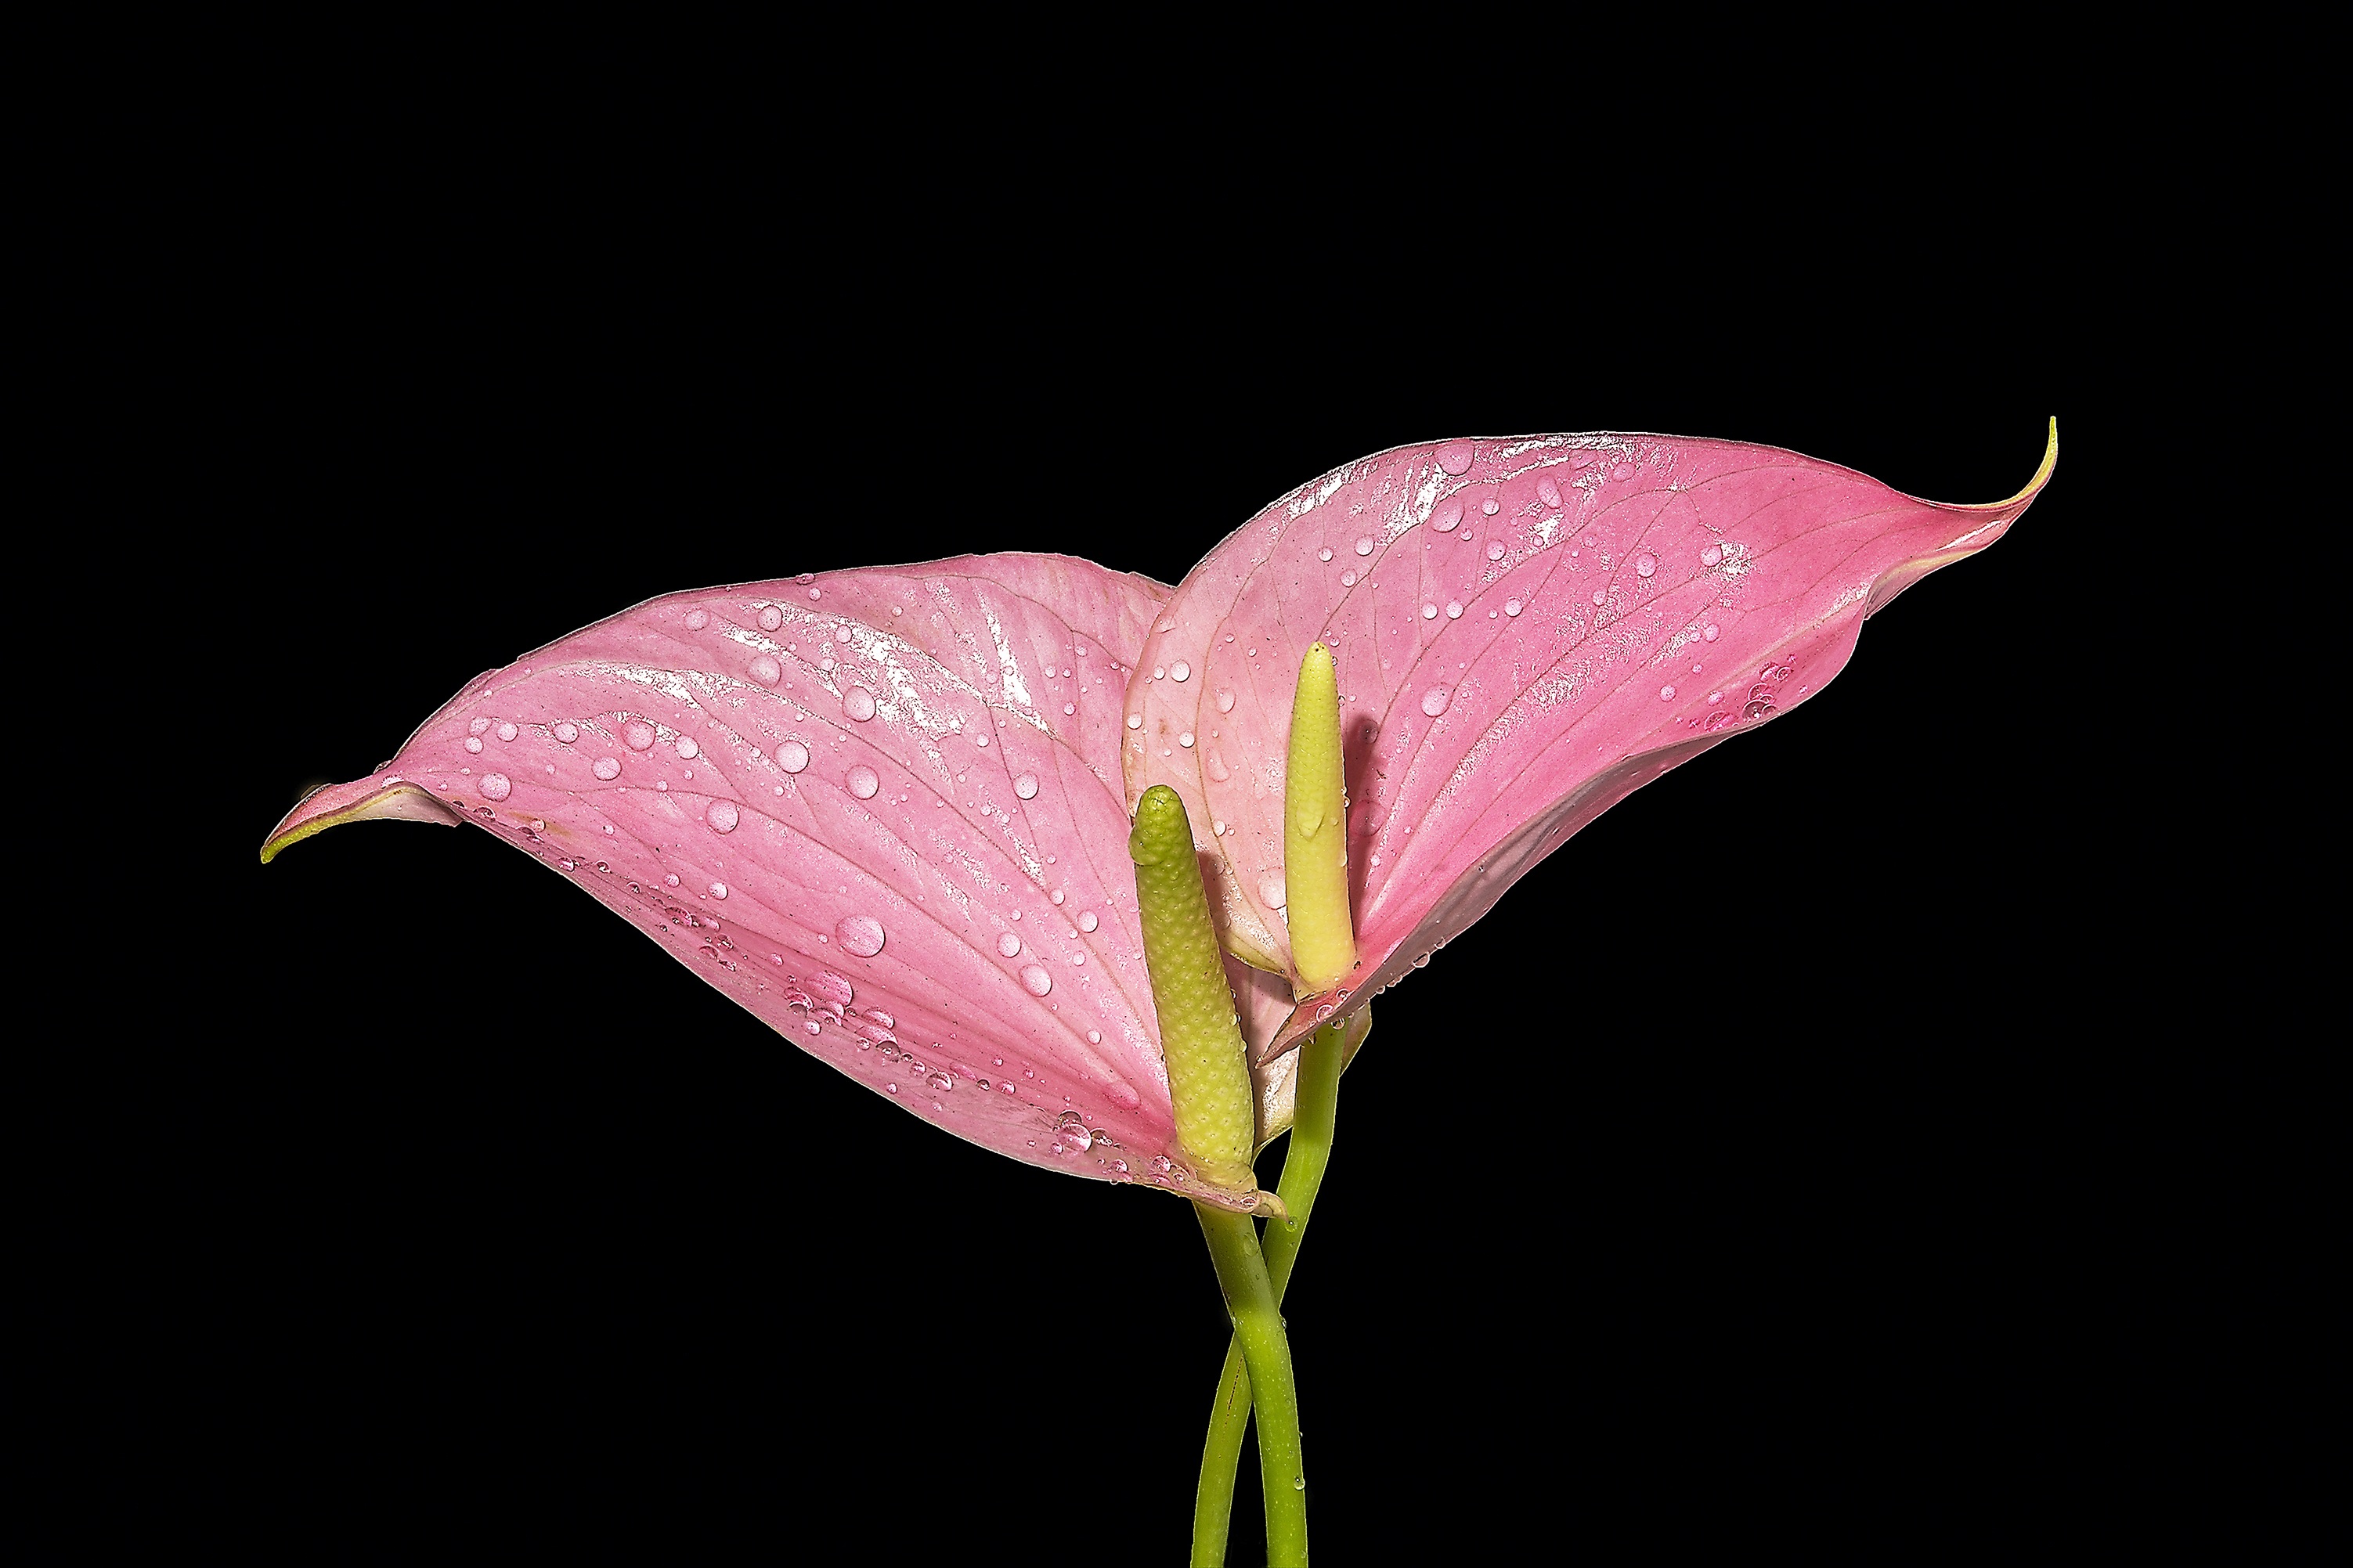
plant, leaf, flower, purple, petal, macro, pink, flora, plants, magenta, macro photography, flowering plant, plant stem, land plant, pink calla